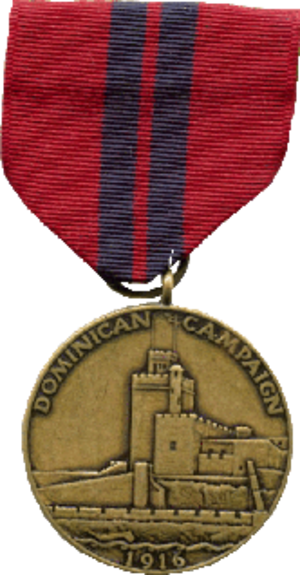
Les décorations militaires obsolètes des États-Unis ont été officiellement retirées des tableaux de préséance et listées comme « Décorations militaires obsolètes » dans les publications et instructions militaires.